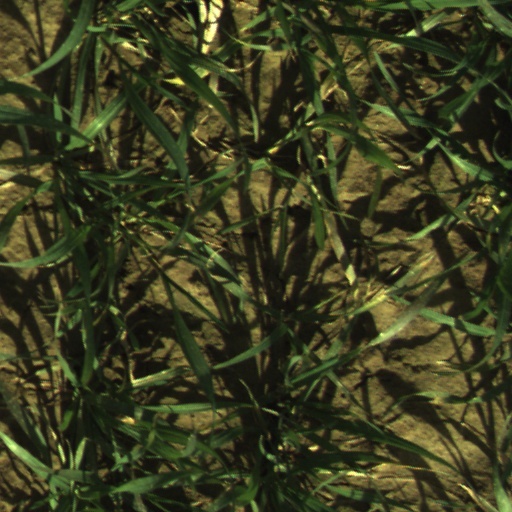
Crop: wheat